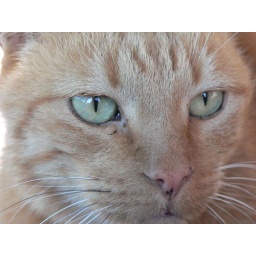
Walter and Larry love sitting in my truck in the sun on early mornings while I feed the horses